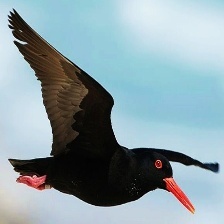
Species: AFRICAN OYSTER CATCHER
Scientific name: HAEMATOPUS MOQUINI
ImageNet parent category: oystercatcher